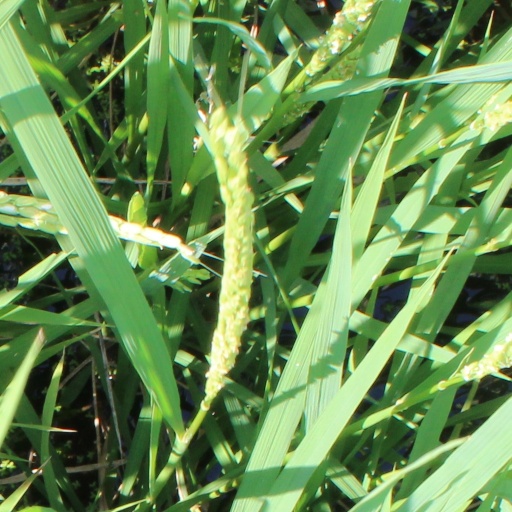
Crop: rice